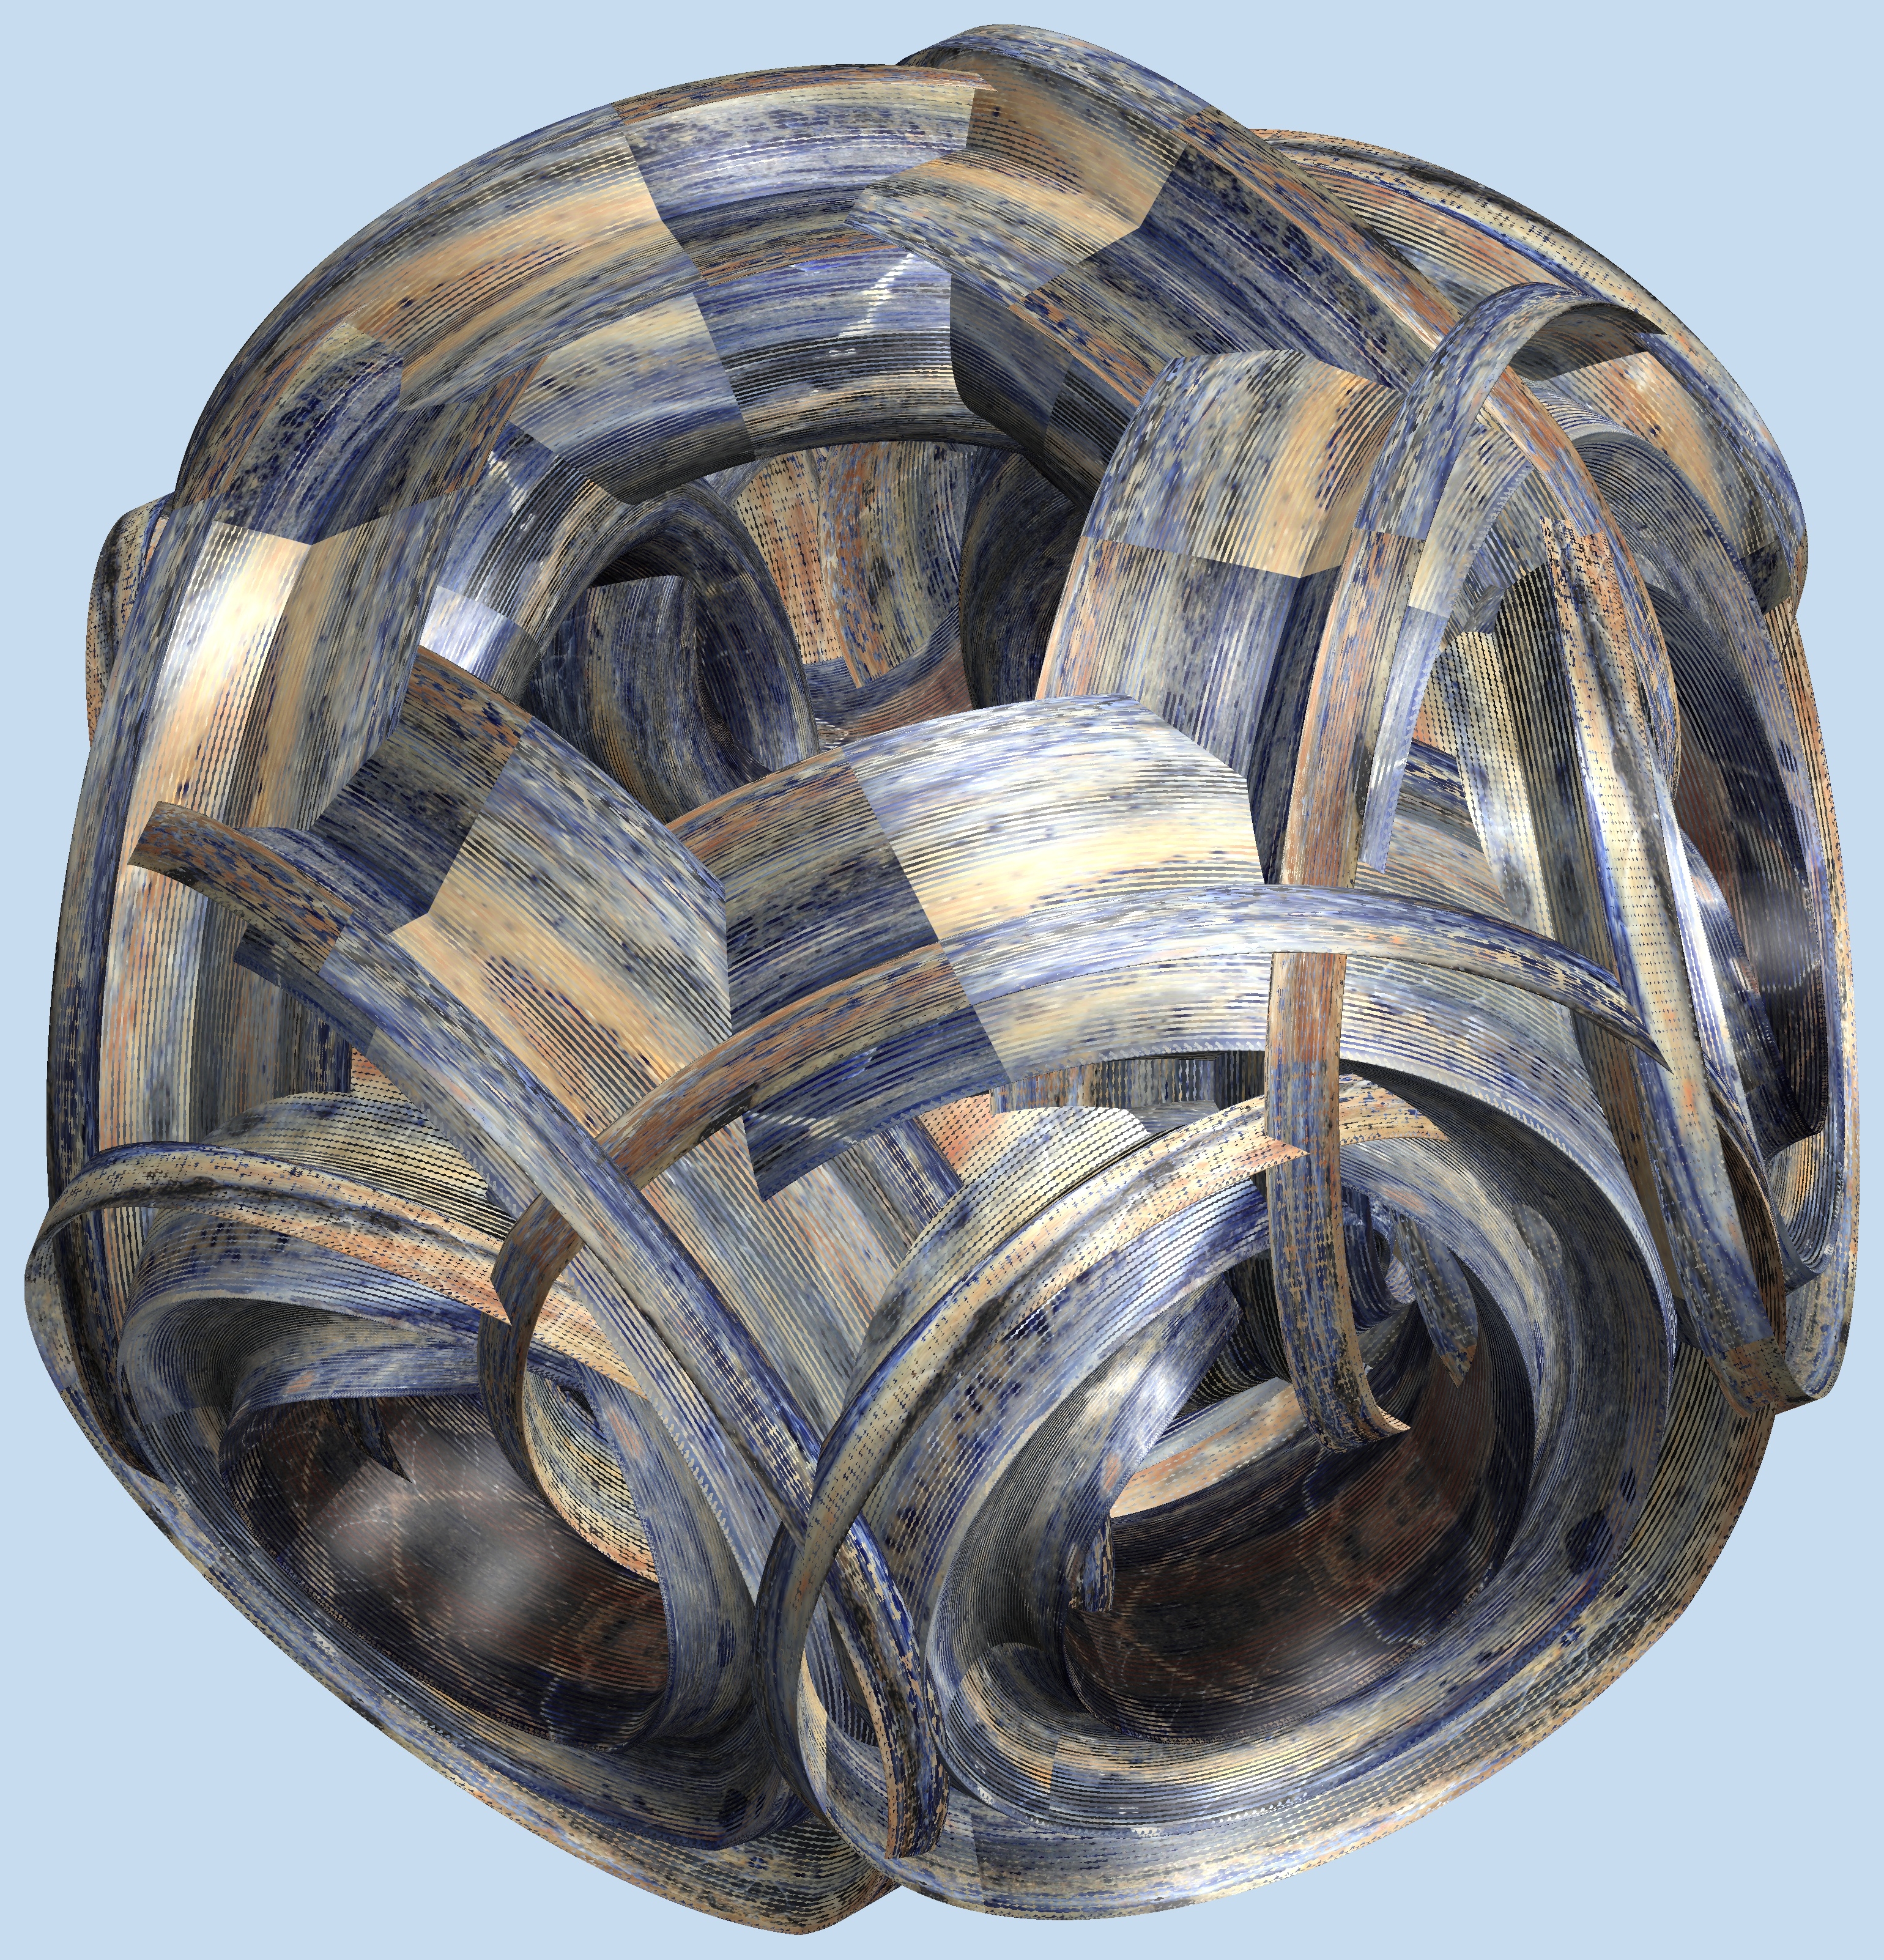
structure, wood, texture, pattern, sculpture, art, figure, design, symmetry, sphere, 3d, graphic, shape, torus, mathematica, cg, parametricplot3d, code, program, algorithm, abstruct, mapping, man made object